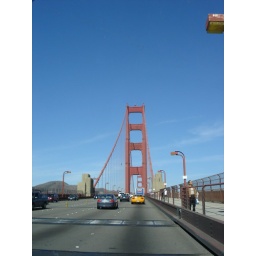
driving over the golden gate bridge